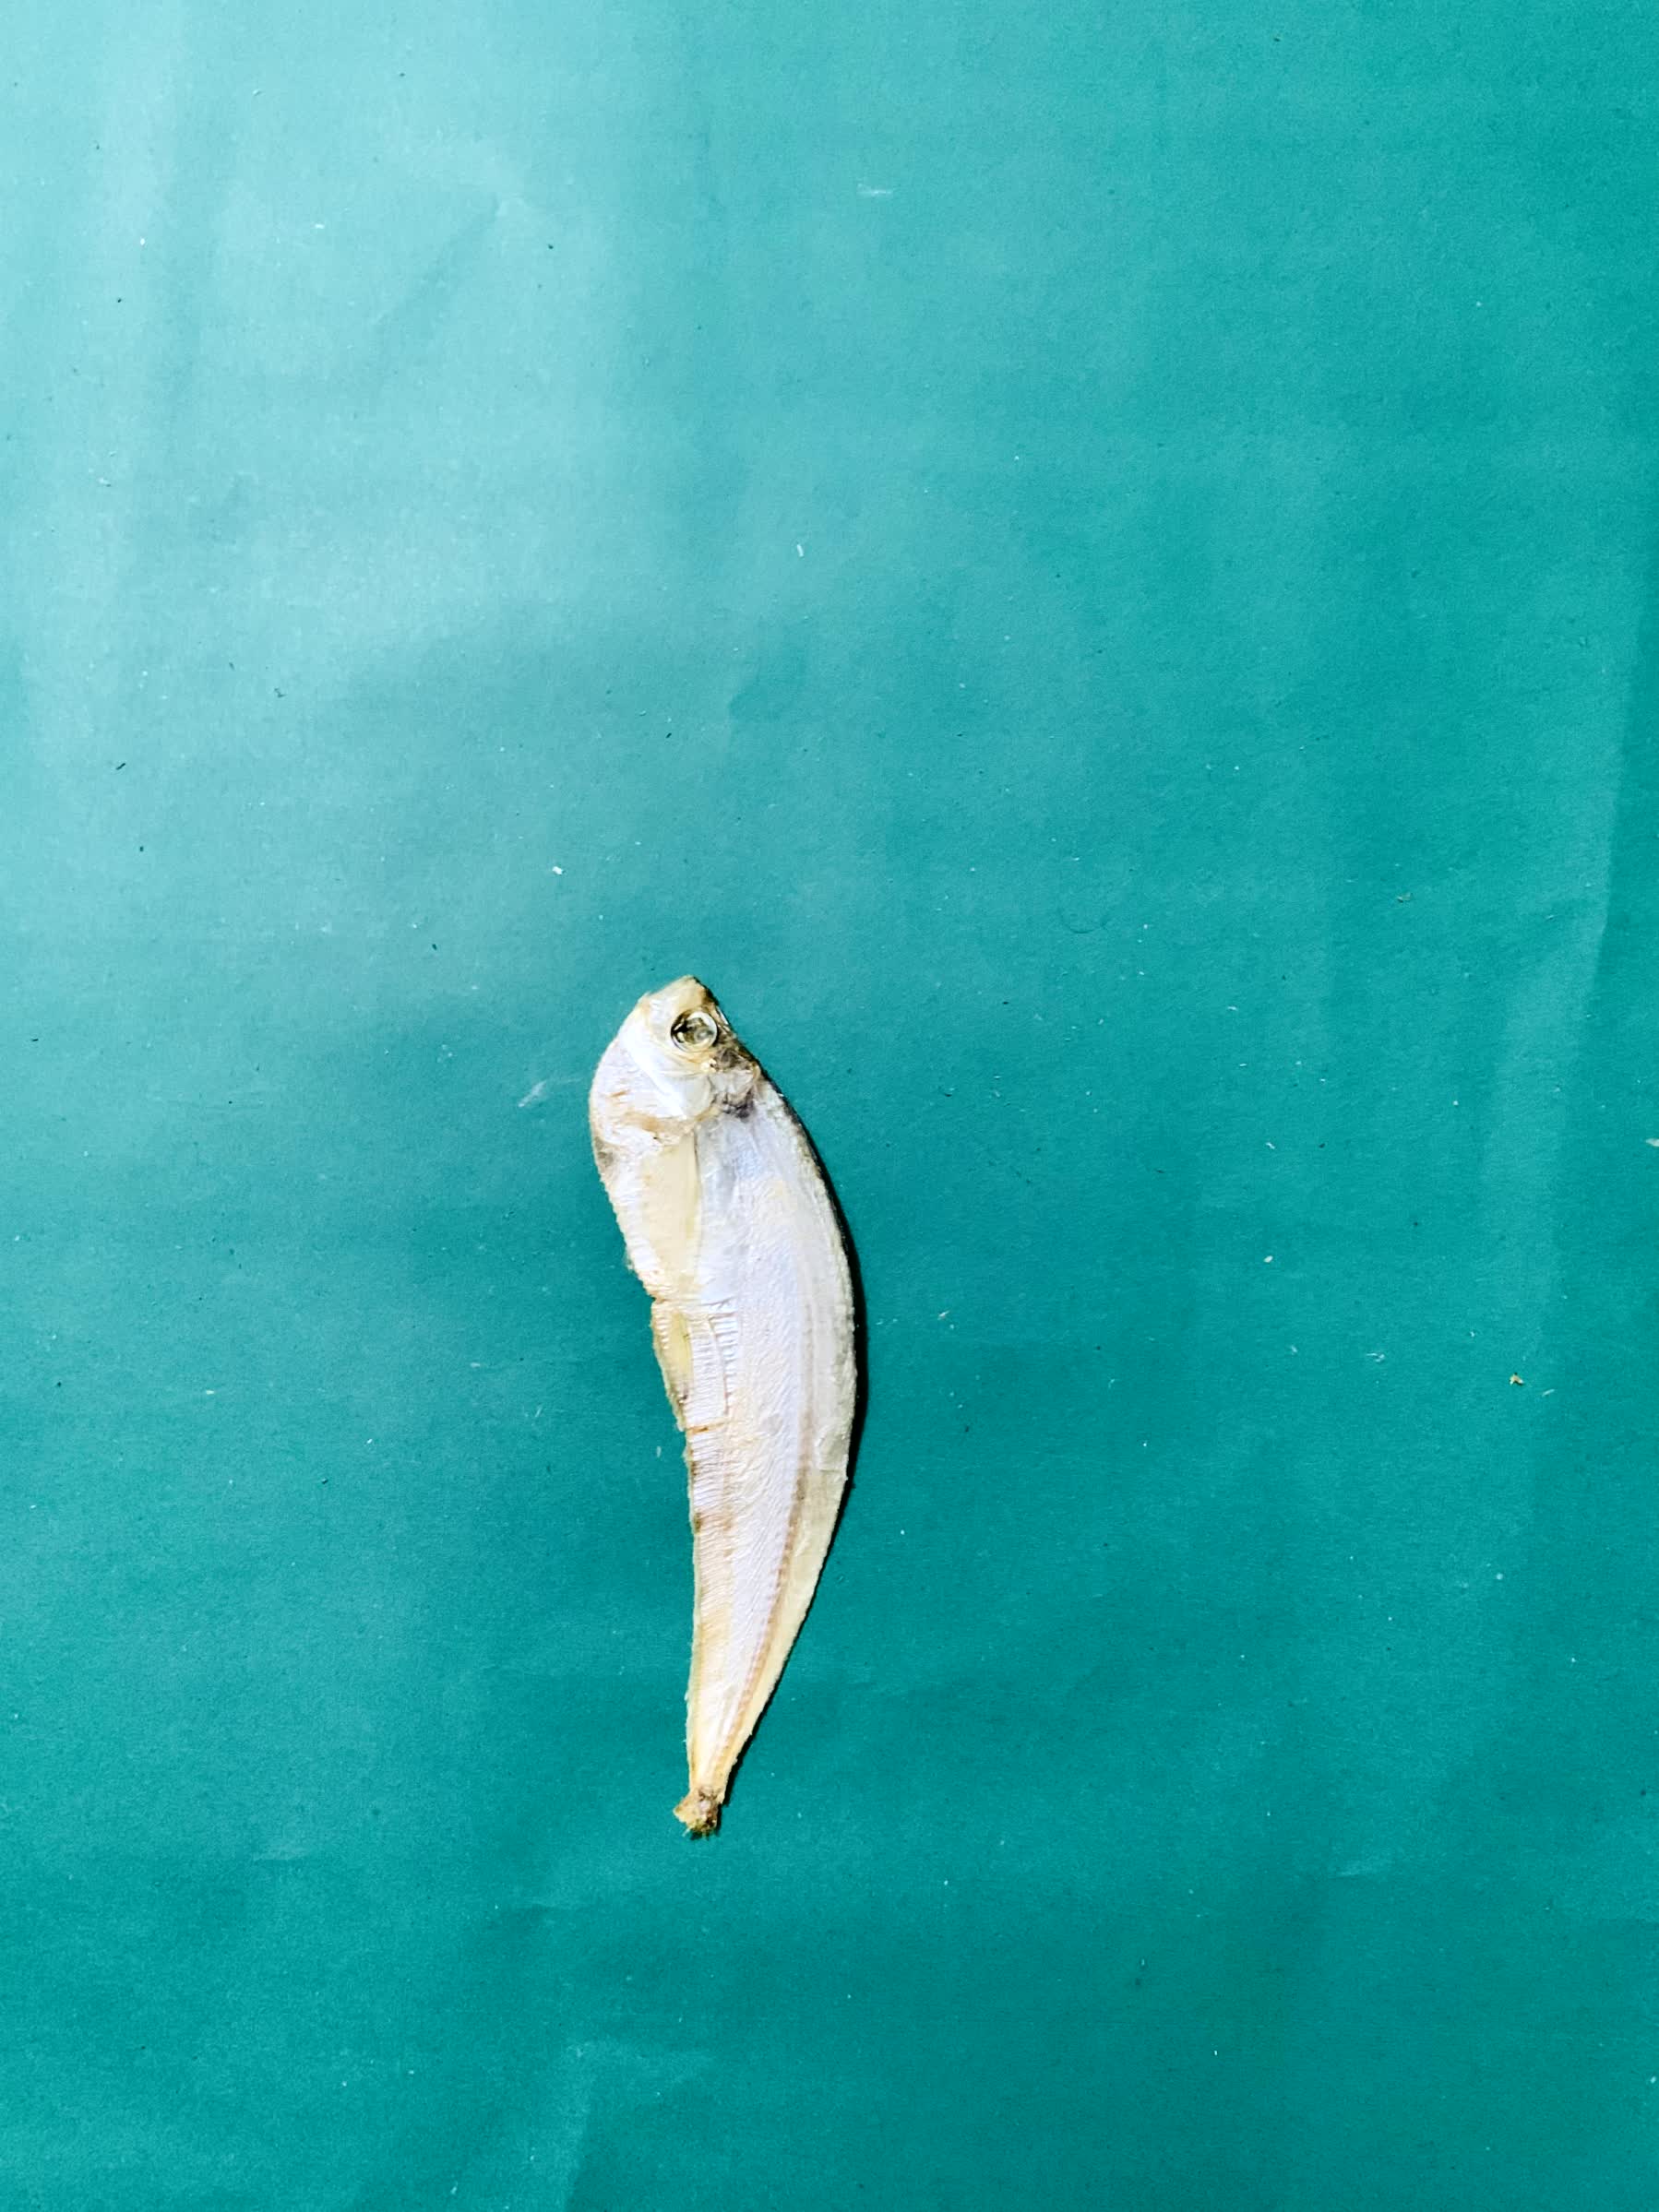
Species: Shukna Feuwa